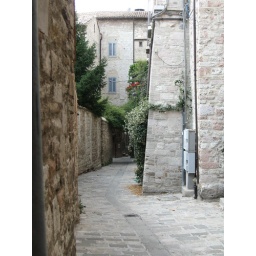
A wall on one side and a building on the other in Assisi